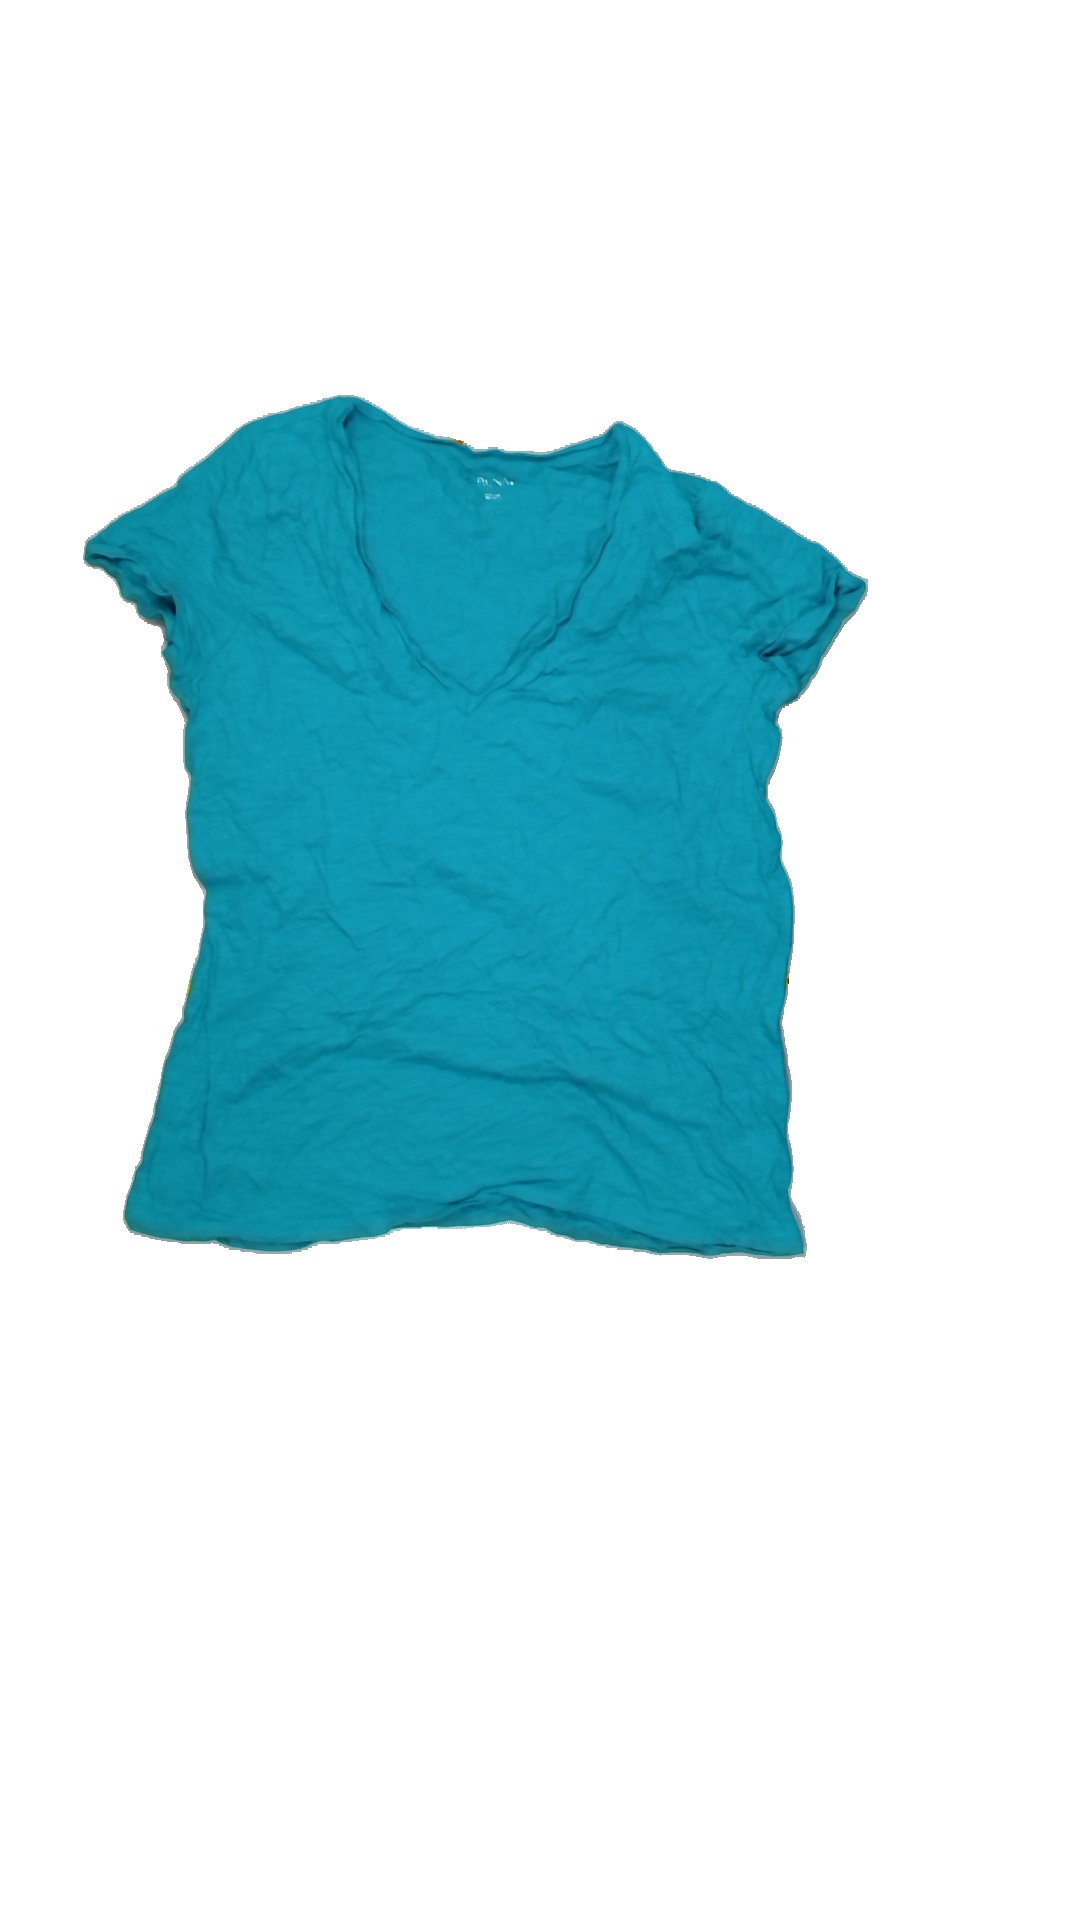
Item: T-shirt (Ladies)
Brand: Not Applicable
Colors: Blue
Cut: V-collar
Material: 100%cotton
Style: No trend
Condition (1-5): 2
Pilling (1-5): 4
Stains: No
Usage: Export
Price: <50